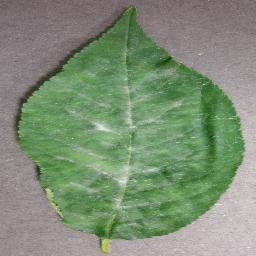
Label: Cherry___Powdery_mildew